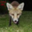
Label: fox